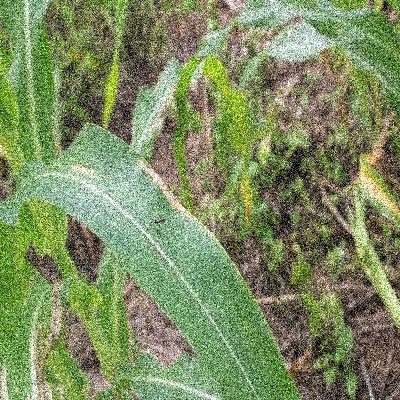
Label: Corn_(Maize)___Leaf_Spot